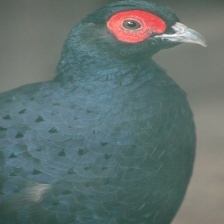
Species: MIKADO  PHEASANT
Scientific name: SYRMATICUS MIKADO